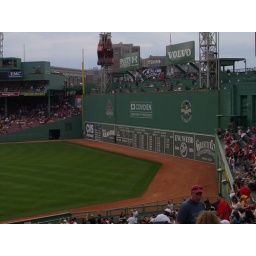
The &amp;quot;big green monster&amp;quot; left field wall. The seats above the wall are a recent development, and are very expensive.